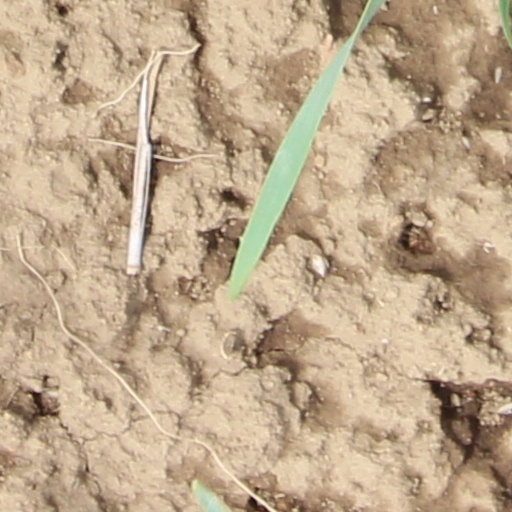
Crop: wheat